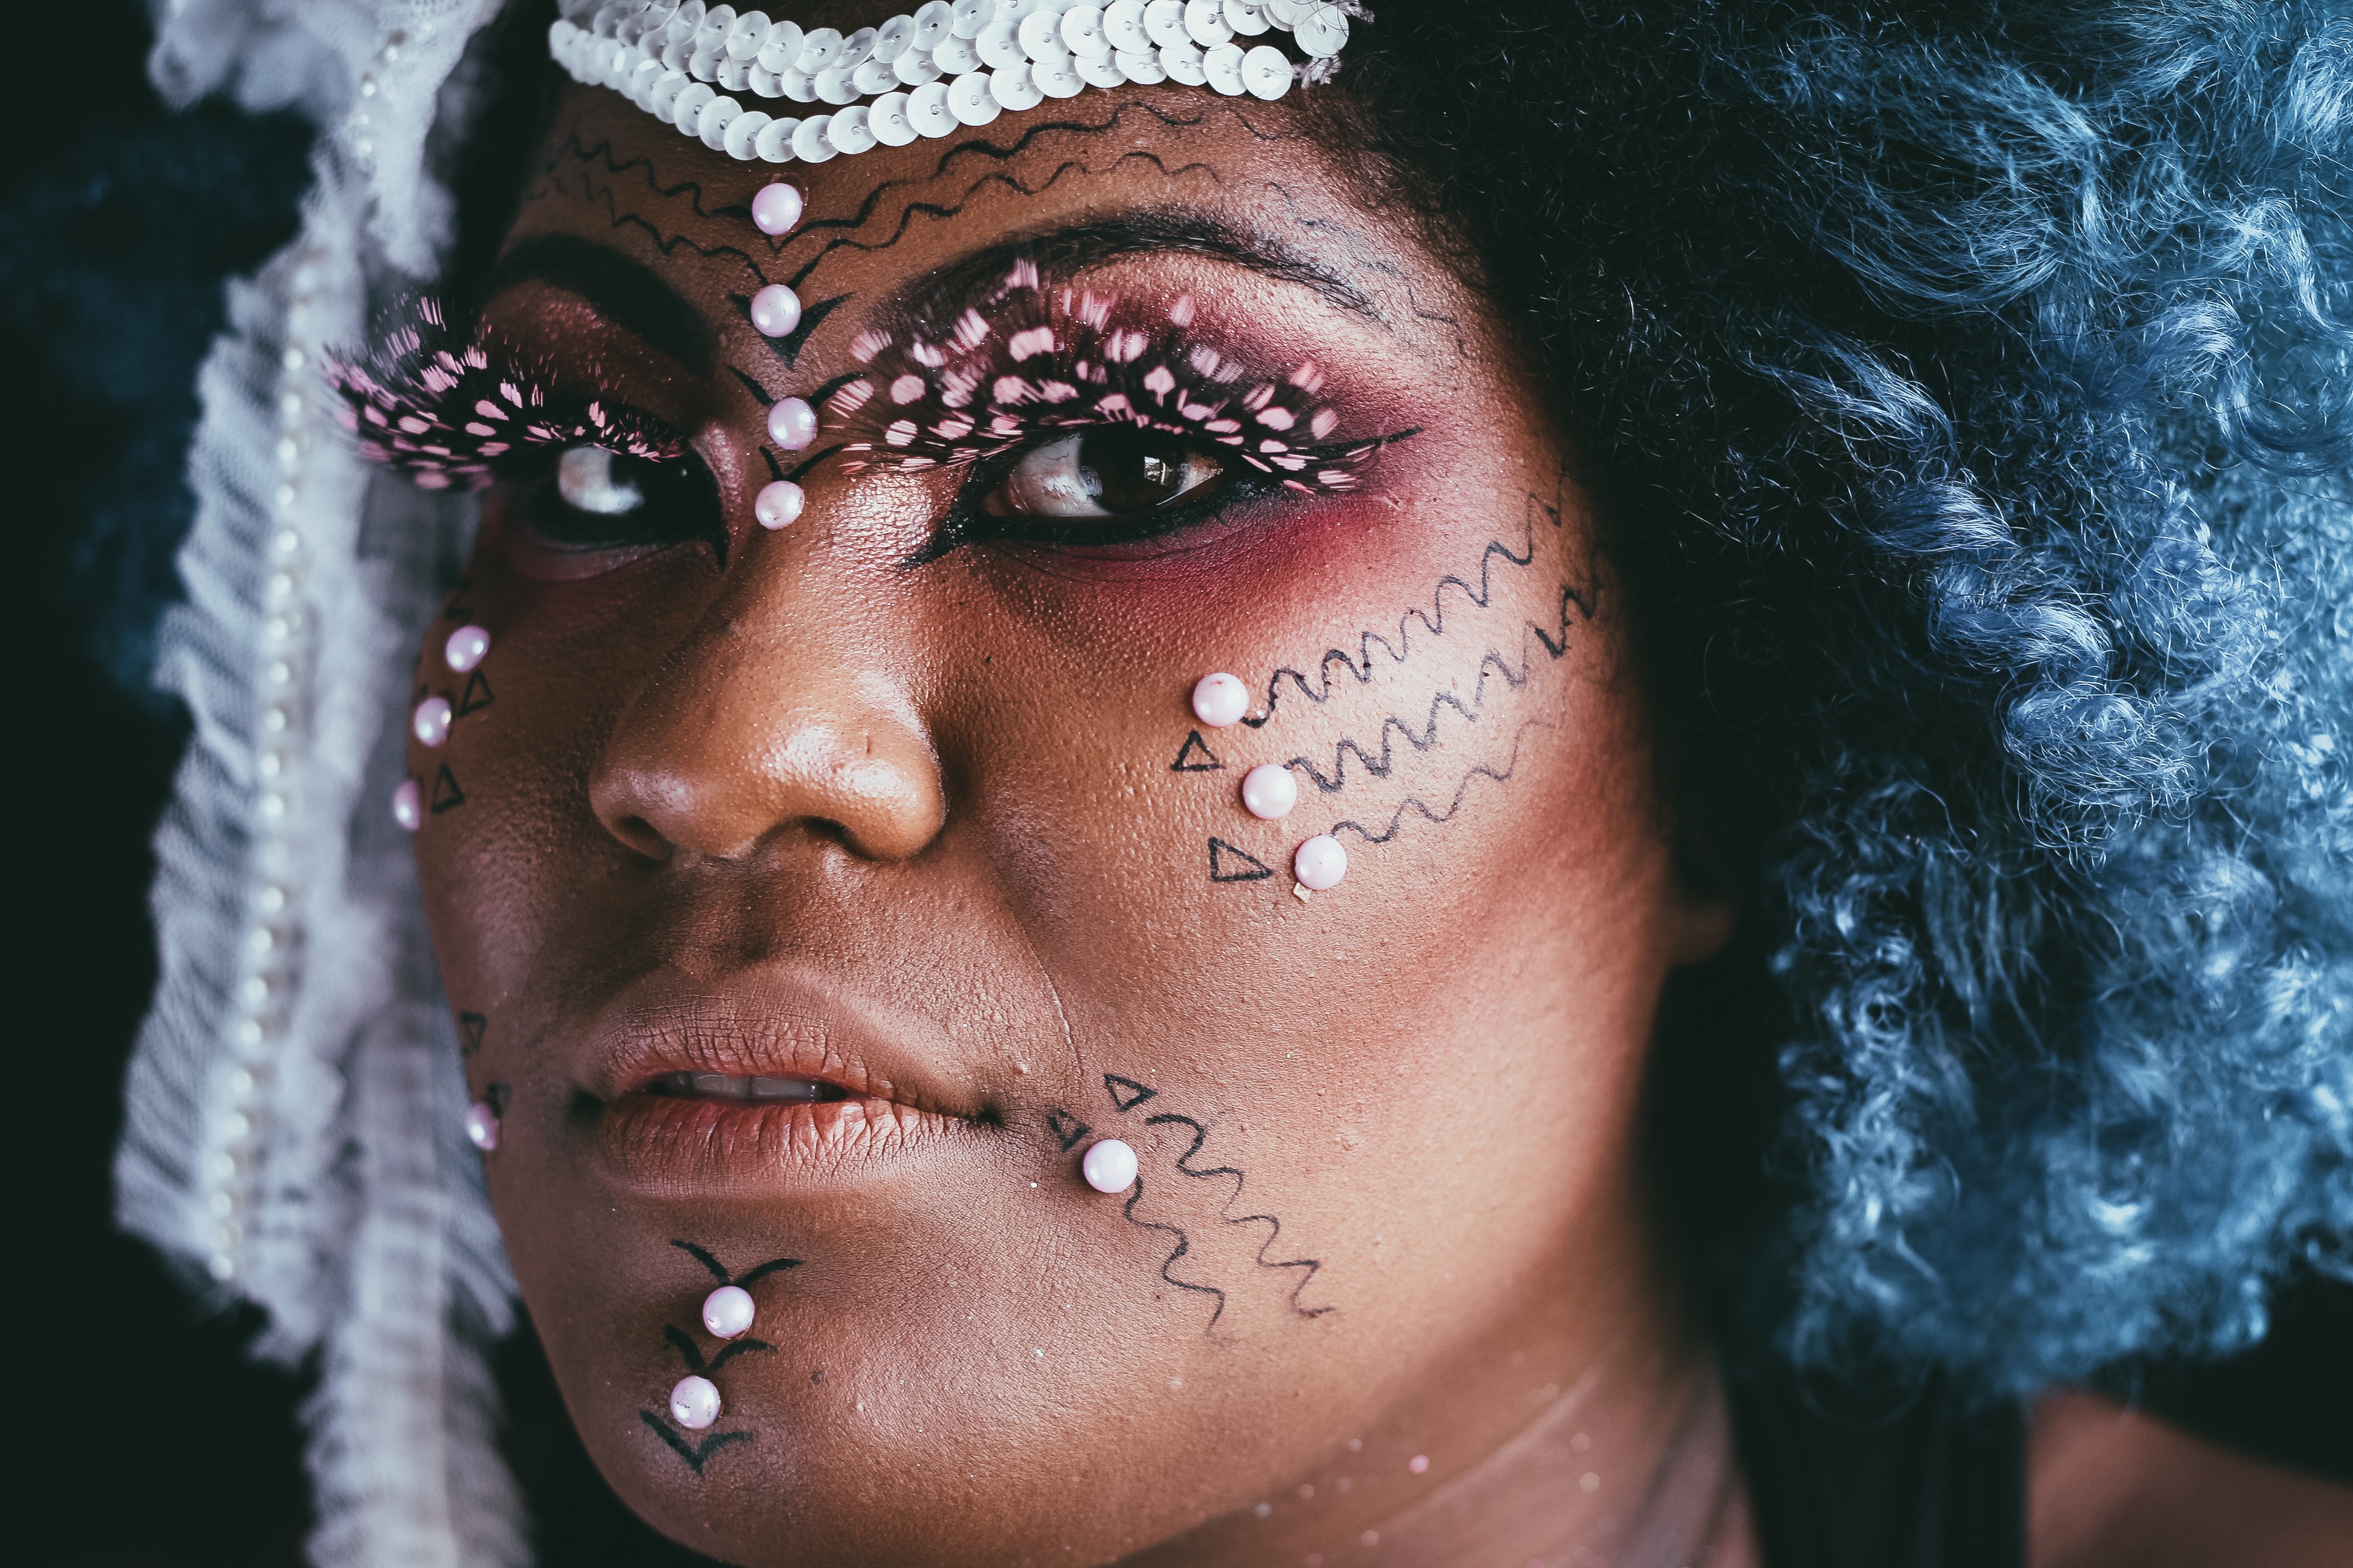
photography, female, portrait, model, color, lady, close up, face, nose, eye, head, skin, beauty, organ, african american, photo shoot, body art, wamn